Dinner

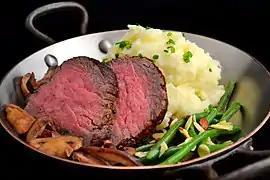
A filet mignon dinner with mashed potato, string beans and mushrooms

In many modern usages, the term "dinner" refers to the evening meal, which is now typically the largest meal of the day in most Western cultures. When this meaning is used, the preceding meals are usually referred to as breakfast, lunch and perhaps a tea. Supper is now often an alternative term for dinner; originally this was always a later secondary evening meal, after an early dinner.